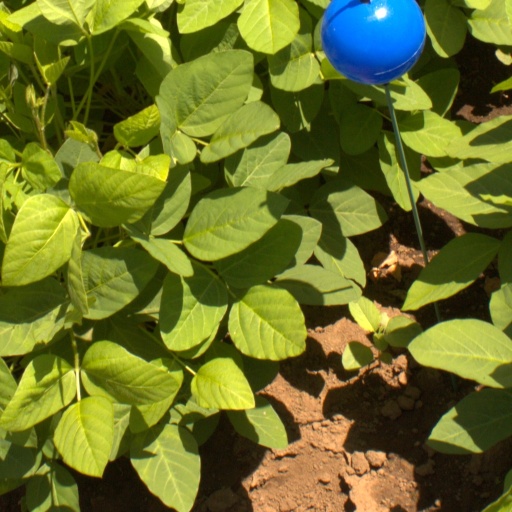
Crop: soybean